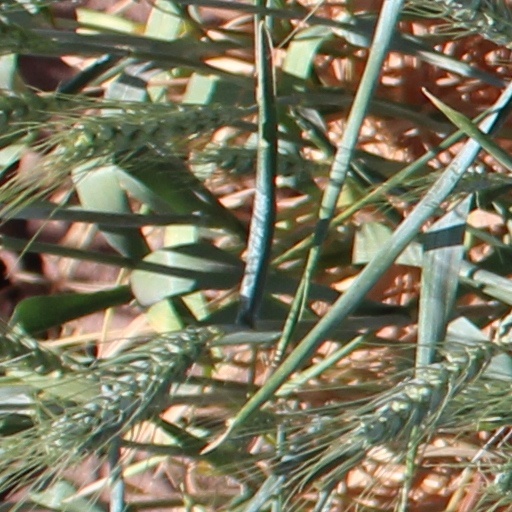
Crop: wheat